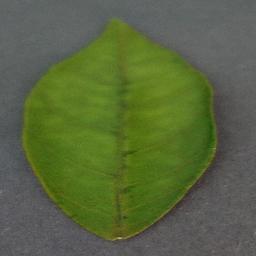
Label: Orange___Haunglongbing_(Citrus_greening)